Papinville, Missouri

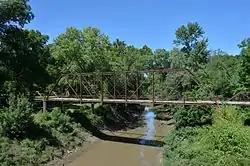
The Papinville Marais des Cygnes River Bridge

Papinville is an unincorporated community in southern Bates County, Missouri.